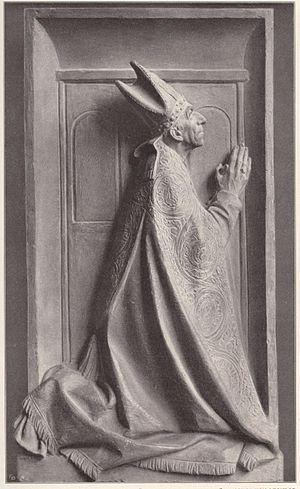
Franz Leopold von Leonrod, né le 26 août 1827 à Ansbach et mort le 5 septembre 1905 à Eichstätt, fut évêque d'Eichstätt de 1867 à 1905.